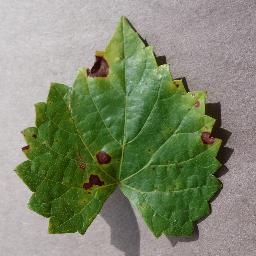
Label: Grape___Black_rot